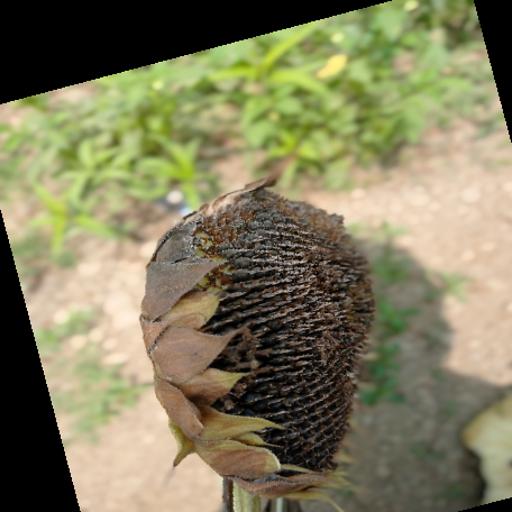
Label: Gray_mold